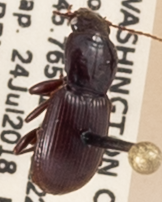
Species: Pterostichus pumilus
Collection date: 2018-08-07
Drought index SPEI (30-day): -2.09
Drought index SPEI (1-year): -0.62
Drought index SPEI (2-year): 0.71